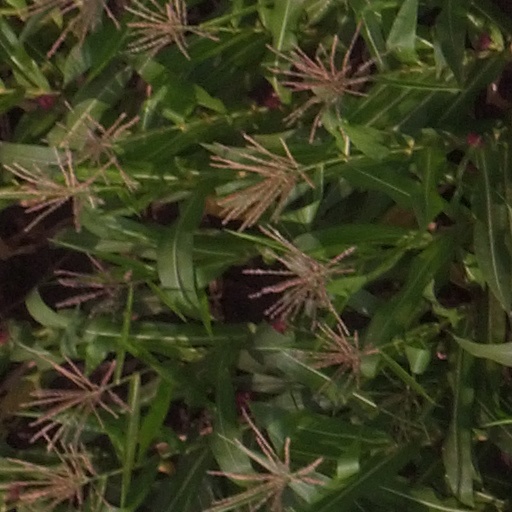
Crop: maize; corn